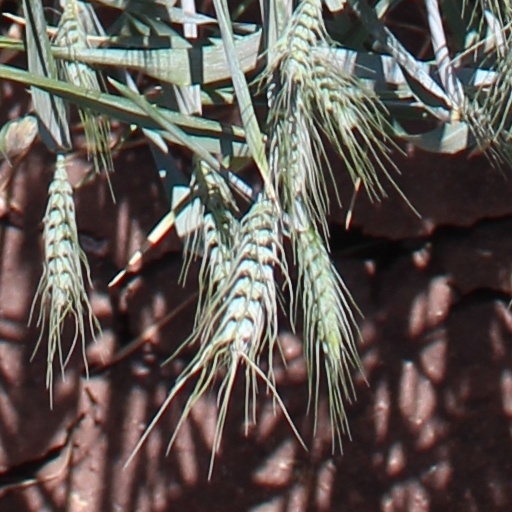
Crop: wheat